Representation theory of the Lorentz group

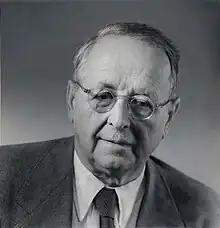
Hermann Weyl, inventor of the unitarian trick. There are several concepts and formulas in representation theory named after Weyl, e.g. the Weyl group and the Weyl character formula.

The Lie algebra formula_28 is the Lie algebra of formula_29 It contains the compact subgroup with Lie algebra formula_30 The latter is a compact real form of formula_31 Thus from the first statement of the unitarian trick, representations of are in one-to-one correspondence with holomorphic representations of formula_29